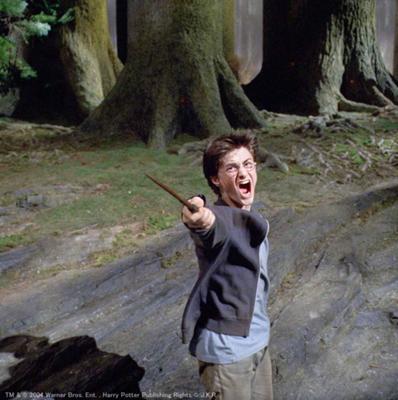
回答: マァァァル書いてフォォォォォォォイ!!!!!